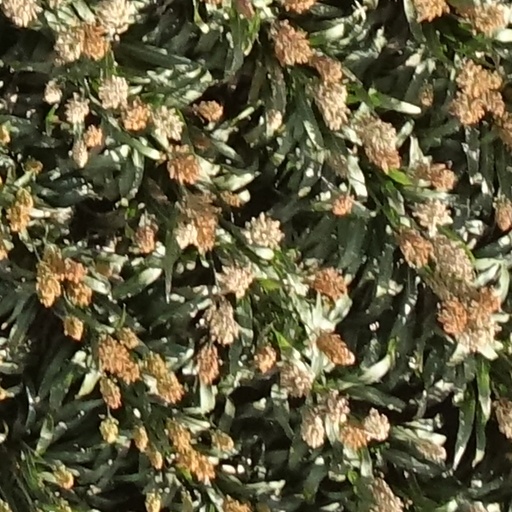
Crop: sorghum